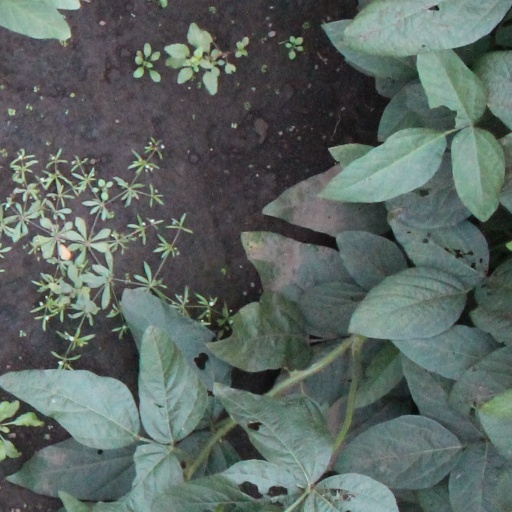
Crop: soybean